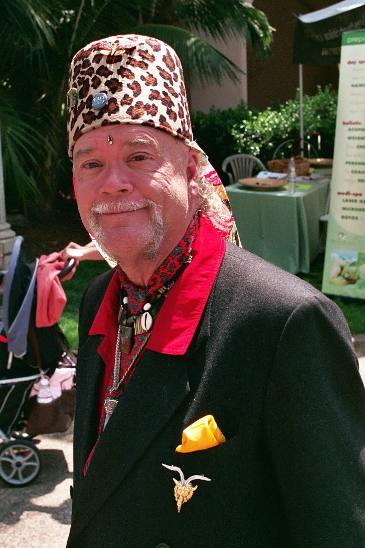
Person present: Yes